Insurrection of 10 August 1792

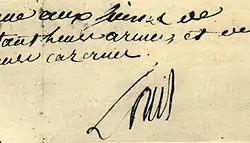
Louis XVI's order to surrender

Louis, hearing from the "manége" the sound of firing, wrote on a scrap of paper: "The King orders the Swiss to lay down their arms at once, and to retire to their barracks." To obey this order in the midst of heavy fighting meant almost certain death and the Swiss officers in command did not immediately act upon it. However, the position of the Swiss Guard soon became untenable as their ammunition ran low and casualties mounted. The King's note was then produced and the defenders were ordered to disengage. The main body of Swiss Guards fell back through the palace and retreated under fire through the Tuileries Garden at the rear of the building. They were brought to a halt near the central Round Pond, broken into smaller groups and slaughtered. Some sought sanctuary in the Parliament House: about sixty were surrounded, taken as prisoners to the Hôtel de Ville, and put to death by the crowd there, beneath the statue of Louis XIV.